Zeppelin LZ 100

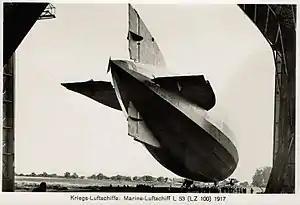
Zeppelin LZ 100 (L 53)

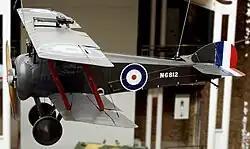
The Sopwith Camel 2F1 (s/n N6812) flown by Flight Sub-Lieutenant Stuart D Culley

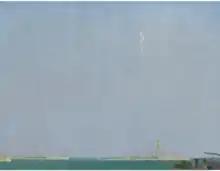
Charles Pears painting of Zeppelin LZ 100 (L 53) crashing to the North Sea

The Imperial German Navy Zeppelin LZ 100, given the tactical number L 53, was an V-class World War I zeppelin of the Imperial German Navy. It was shot down by the British RAF and was the last Airship of the First World War.